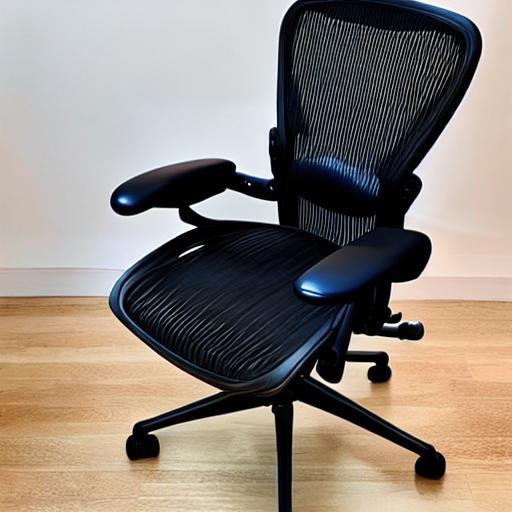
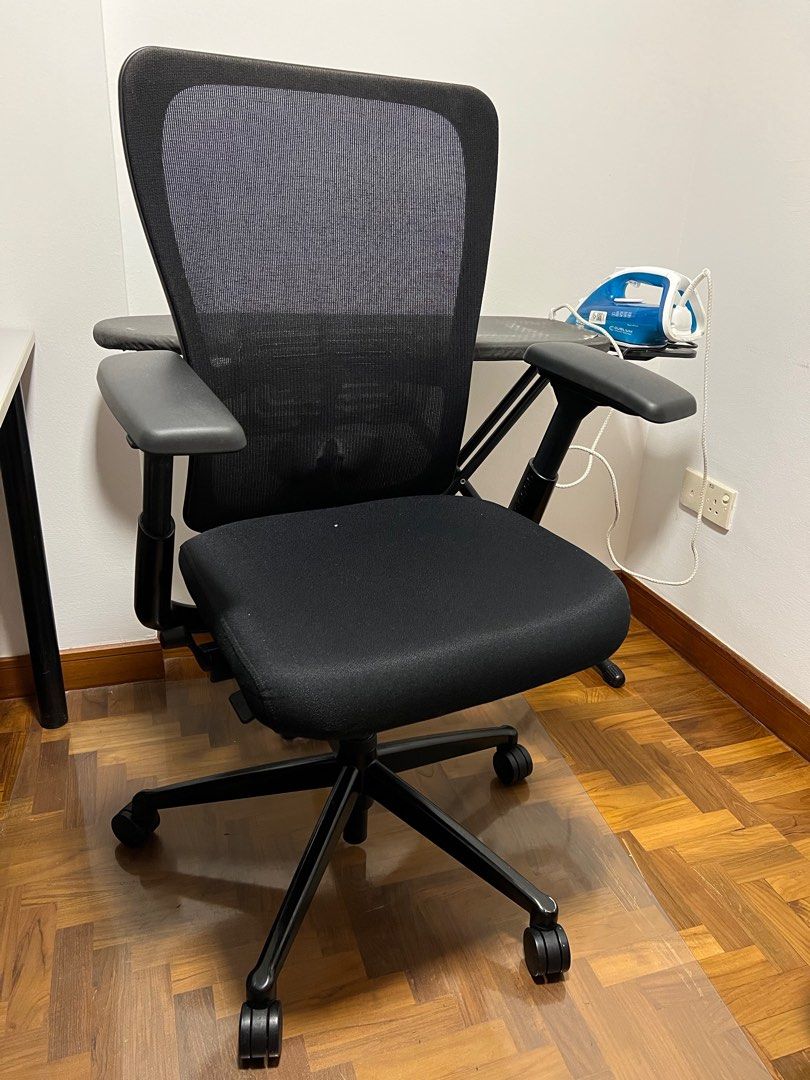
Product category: items_chair
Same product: no